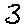
Label: 3